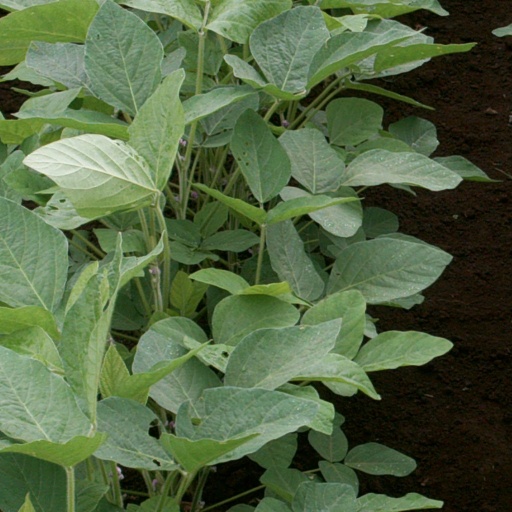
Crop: soybean